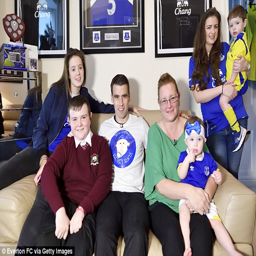
person waited at the family home to surprise person as he came home from school